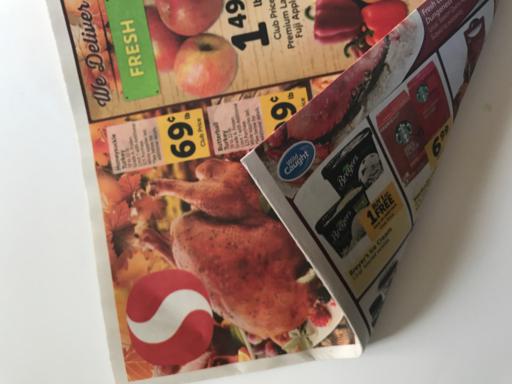
Label: paper